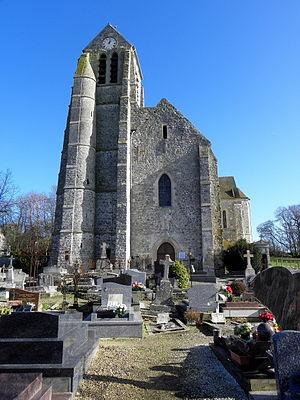
Église Saint-Pierre et Saint-Paul de Bouillancy (60). Façade occidentale.
L'église Saint-Pierre-et-Saint-Paul est une église catholique paroissiale située à Bouillancy, dans l'Oise, en France. Elle dresse sa silhouette massive au fond de la vallée de la Gergogne, loin du village, et est de dimensions imposantes par rapport à l'insignifiance du village. La raison est sans doute sa vocation d'église priorale et paroissiale à la fois jusqu'au début du XIVᵉ siècle. Austère et presque rustique à l'extérieur, elle présente une architecture gothique élégante et recherchée à l'intérieur. Son transept et son abside à sept pans comptent parmi les meilleures réalisations de la fin du XIIᵉ et du premier quart XIIIᵉ siècle dans les environs. La dernière travée de la nef a été bâtie en même temps, et fut munie de bas-côtés jusqu'en 1743. La première travée de la nef remonte elle aussi à cette même campagne, mais n'a jamais possédé de bas-côtés, et n'a pas été voûtée dans un premier temps. La raison semble être la réutilisation des murs gouttereaux de la vieille nef romane au niveau de la deuxième et de la troisième travée.